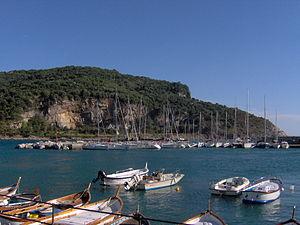
L’île de Palmaria est une île de la mer Ligure, située à l’extrémité occidentale du golfe de La Spezia. Elle fait face à la ville de Portovenere, de laquelle elle est séparée par un bras de mer baptisé Les Bouches de 150 m de large dans sa partie la plus étroite. Cette île fait partie d'un archipel composé des îles du Tino et du Tinetto. Son territoire appartient à la commune de Portovenere. Depuis 1997, l'île de Palmaria, ainsi que les îles du Tino, du Tinetto, Porto Venere et les Cinque Terre, a été admise au patrimoine mondial de l'UNESCO.